Nottingham

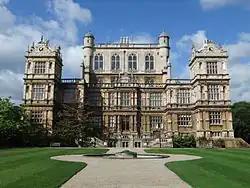
Wollaton Hall in the grounds of Wollaton Park

Nottingham is the East Midlands' largest economy. The headquarters of several large companies are based in the city: these include Alliance Boots (formerly Boots the Chemists); Chinook Sciences; GM (cricket bats); Pedigree Petfoods; VF Corporation (American clothing); Changan Automobile (Chinese-made automobiles); the credit reference agency Experian; energy company E.ON Energy UK; betting company Gala Bingo; amusement and gambling machine manufacturer Bell-Fruit-Games; engineering company Siemens; sportswear manufacturers Speedo; high-street opticians Vision Express and Specsavers; games and publishing company Games Workshop; PC software developer Serif Europe (publisher of PagePlus and other titles); web hosting provider Heart Internet; the American credit card company Capital One; the national law firm Browne Jacobson; and Earache Records, an independent music company founded by local resident Digby Pearson, based on Handel Street in Sneinton. Nottingham also has offices of Nottingham Building Society (established 1849); HM Revenue & Customs; the Driving Standards Agency; Ofsted; the Care Quality Commission and BBC East Midlands. The schools and aerial photographers, H Tempest Ltd, were Nottingham-based for many years, until relocating to St Ives, Cornwall January 1959.